Meeting House Hill

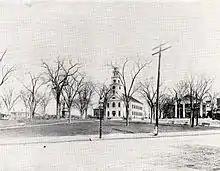
Meeting House Hill in 1895. First Parish Church, center; Lyceum Hall, right.

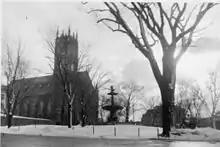
St. Peter's Church and Lyman Memorial Fountain, 1941.

Meeting House Hill is one of the oldest sections of Boston's historic Dorchester neighborhood. It is the site of the First Parish Church (est. 1631) and the Mather School (est. 1639), the oldest public elementary school in North America. Located immediately to the north of Fields Corner, it is within walking distance of the Fields Corner and Savin Hill MBTA stations.